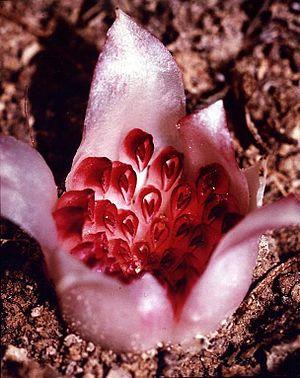
La liste des 100 espèces les plus menacées est un recensement des animaux, des plantes et des champignons les plus menacés dans le monde. Elle est le résultat d'une collaboration entre plus de 8 000 scientifiques de la Commission de la sauvegarde des espèces de l'Union internationale pour la conservation de la nature, ainsi que de la Zoological Society of London. Le rapport a été publié par cette dernière en 2012 sous le titre : Priceless or Worthless ?